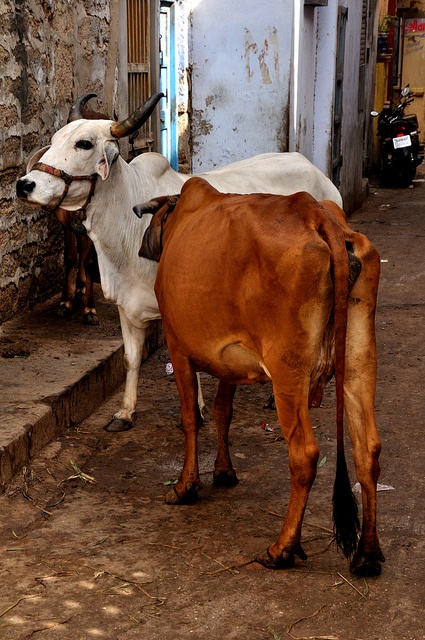
Two cows standing on the side of dirt street next to a building
Two steers standing by the curb of a city street.
A couple of cows sitting on a street next to a building.
One white cattle and one brown cattle are walking together.
Two cows standing in an alley on the street.